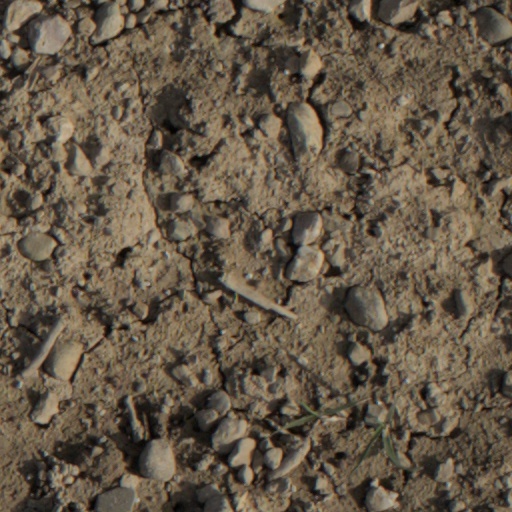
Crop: wheat